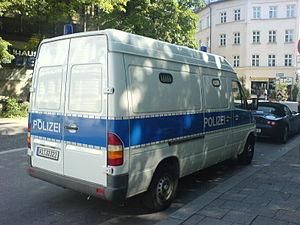
La plaque d'immatriculation allemande est un dispositif permettant l'identification des véhicules du parc automobile allemand.